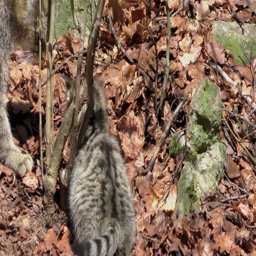
4k footage of a kitten .